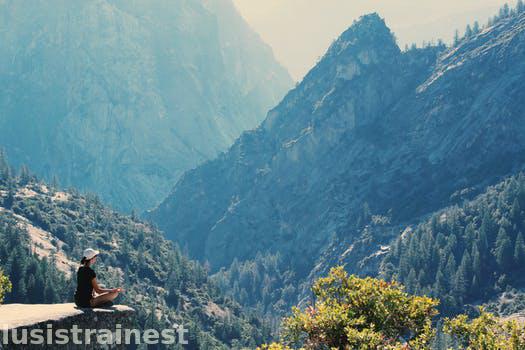
Label: Watermark